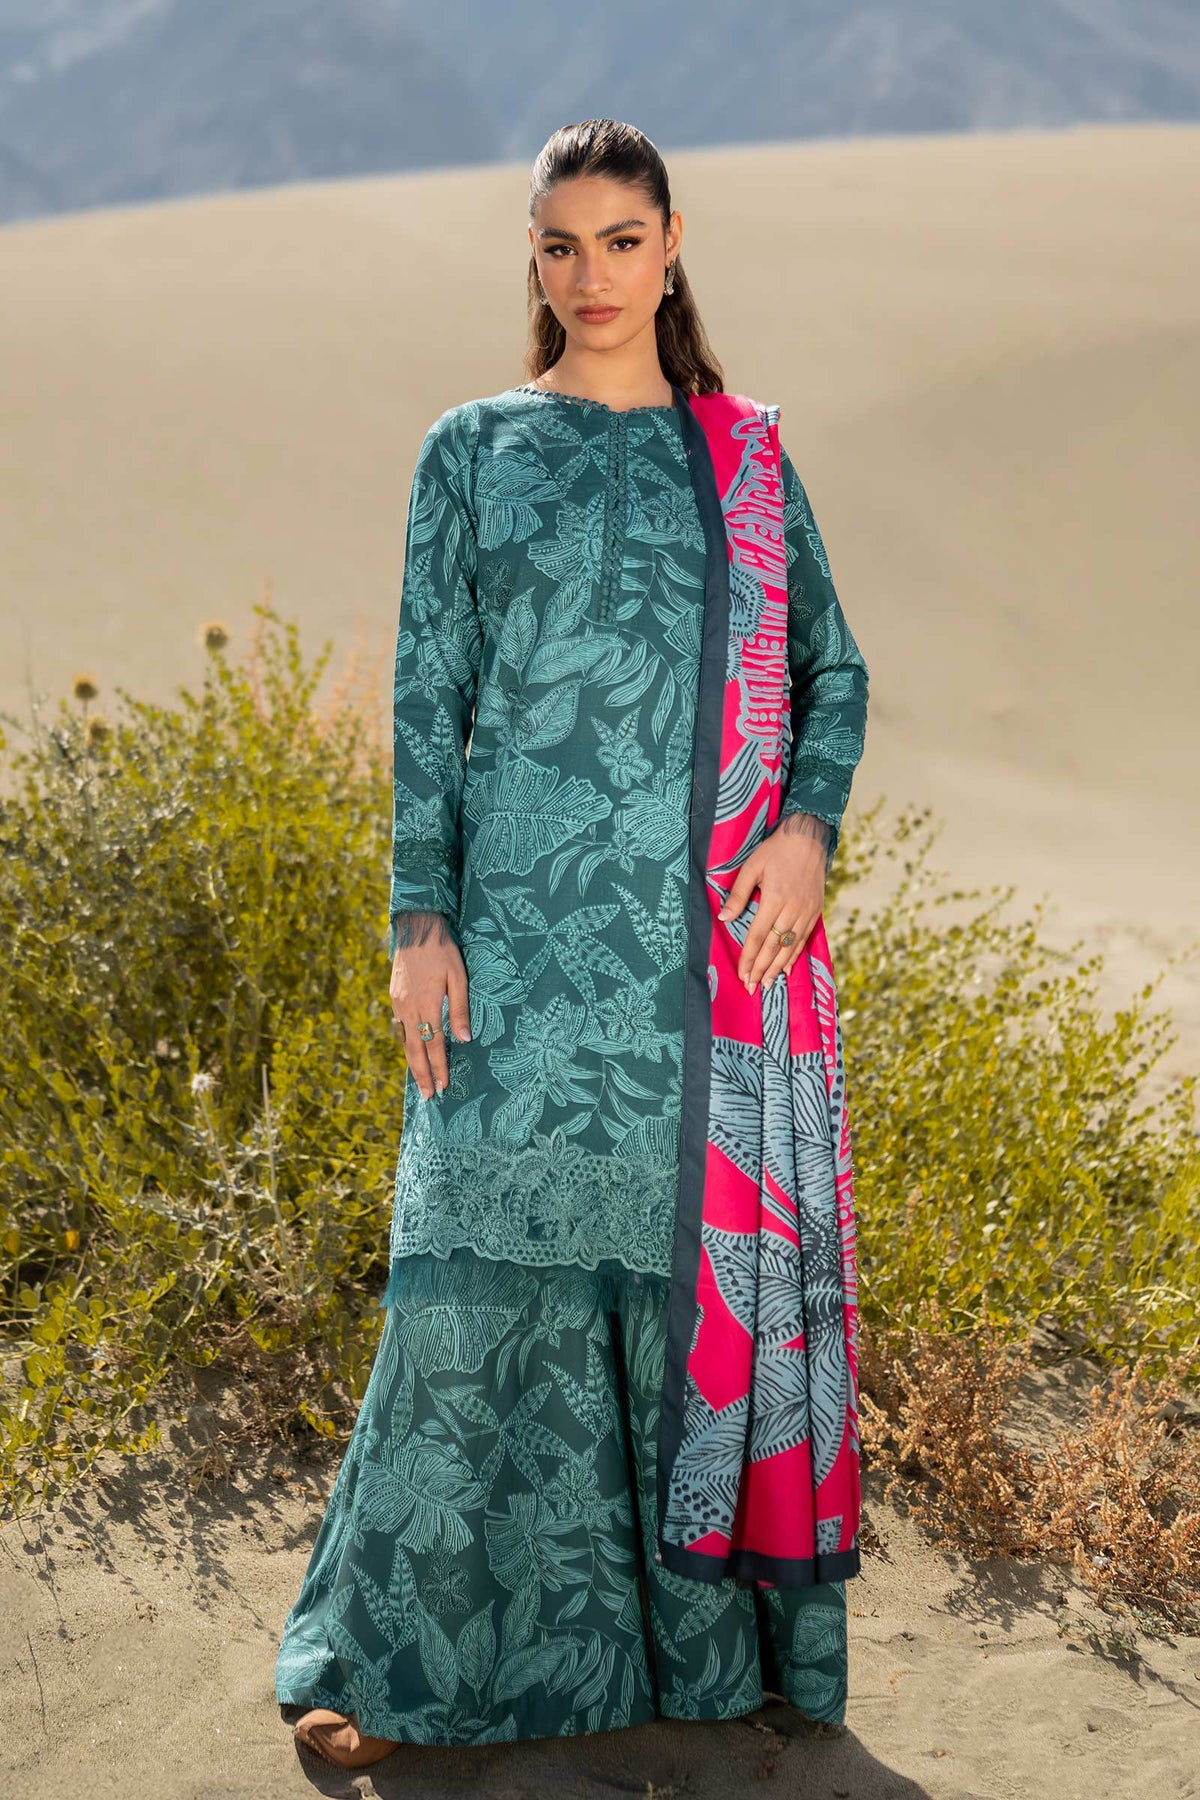
teal multi karigari suit